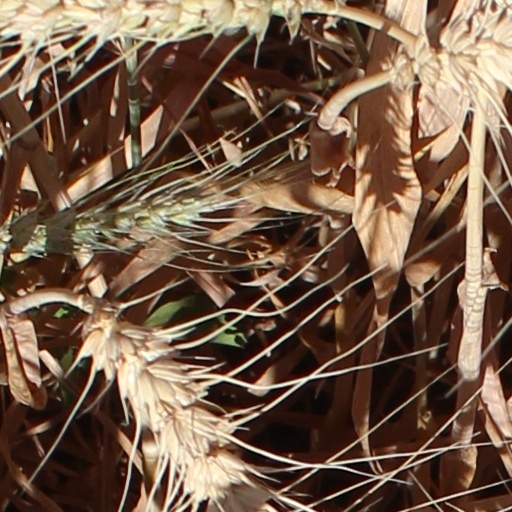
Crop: wheat